Abbabis

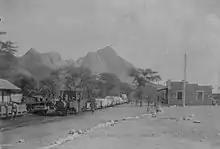
Ababis station

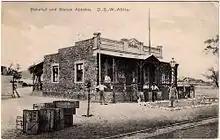
Abbabis station

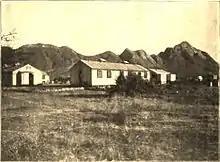
Former convalescent home

Abbabis is a disused railway station southwest of Karibib in the Erongo Region of western Namibia on the dismantled narrow gauge Swakopmund–Windhoek railway line established in 1900. When this line was converted to from 1910 onwards, it lo longer passed Abbabis.